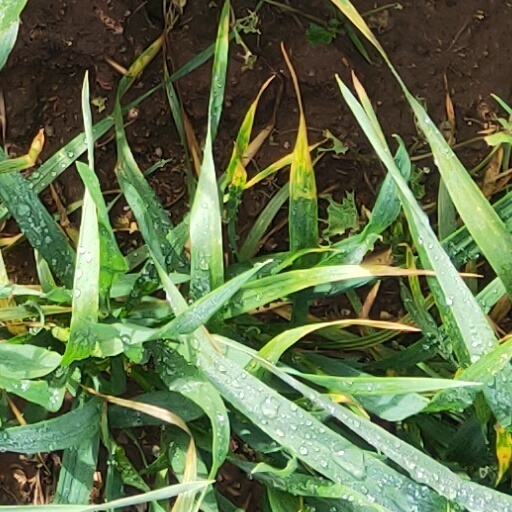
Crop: wheat